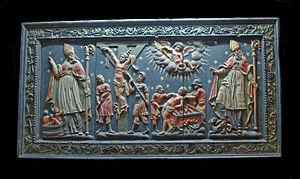
Abbaye Saint-Germain d'Auxerre
L'église Notre-Dame de Vermenton est une église située à Vermenton, en France.